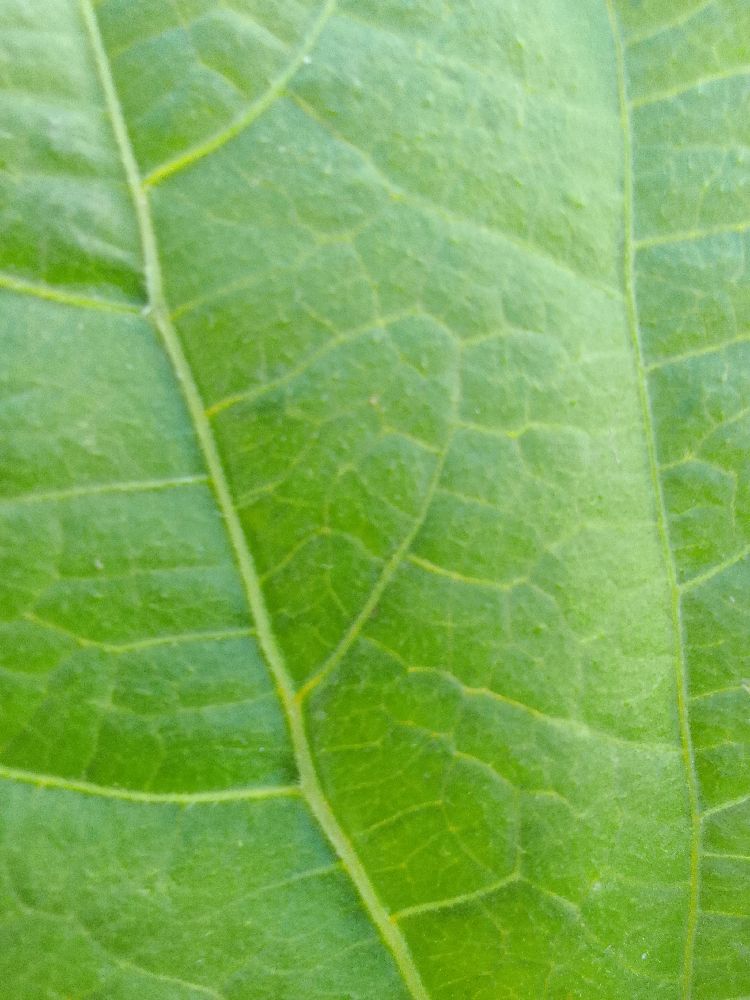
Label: healthy